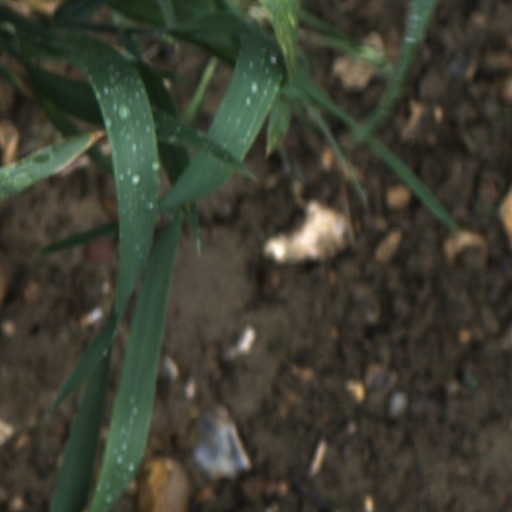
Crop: wheat